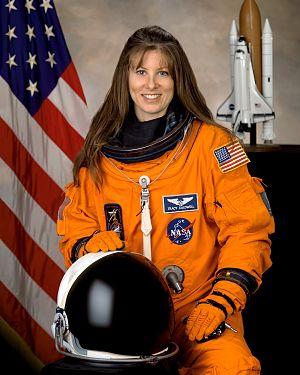
Tracy Ellen Caldwell Dyson, née le 14 août 1969 à Arcadia en Californie, est une physicienne et astronaute pour la NASA américaine.